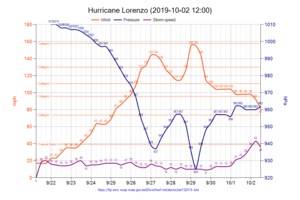
L’ouragan Lorenzo est le treizième système tropical, le cinquième ouragan et le troisième ouragan majeur de la saison cyclonique 2019 dans l'océan Atlantique nord. Ce puissant cyclone de catégorie 5 sur l'échelle de Saffir-Simpson est né au large de la côte africaine et a atteint son apex le 29 septembre à 2 h 10 UTC à mi-chemin entre les Petites Antilles et le Cap-Vert, remontant vers le nord. Il a commencé à perdre de son intensité peu de temps par la suite et est devenu un puissant cyclone extra-tropical après être passé sur l'ouest des Açores en direction des îles Britanniques le 2 octobre. Encore une importante tempête en arrivant près de la côte irlandaise le 3 octobre, il a perdu rapidement son intensité durant la nuit suivante en traversant l'île. Le 4 octobre, le système est devenu un faible système étendant un creux barométrique vers l'Europe centrale et se dissipa par la suite.